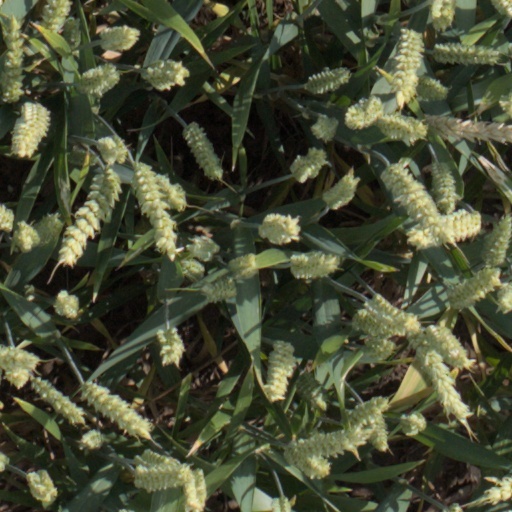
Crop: wheat